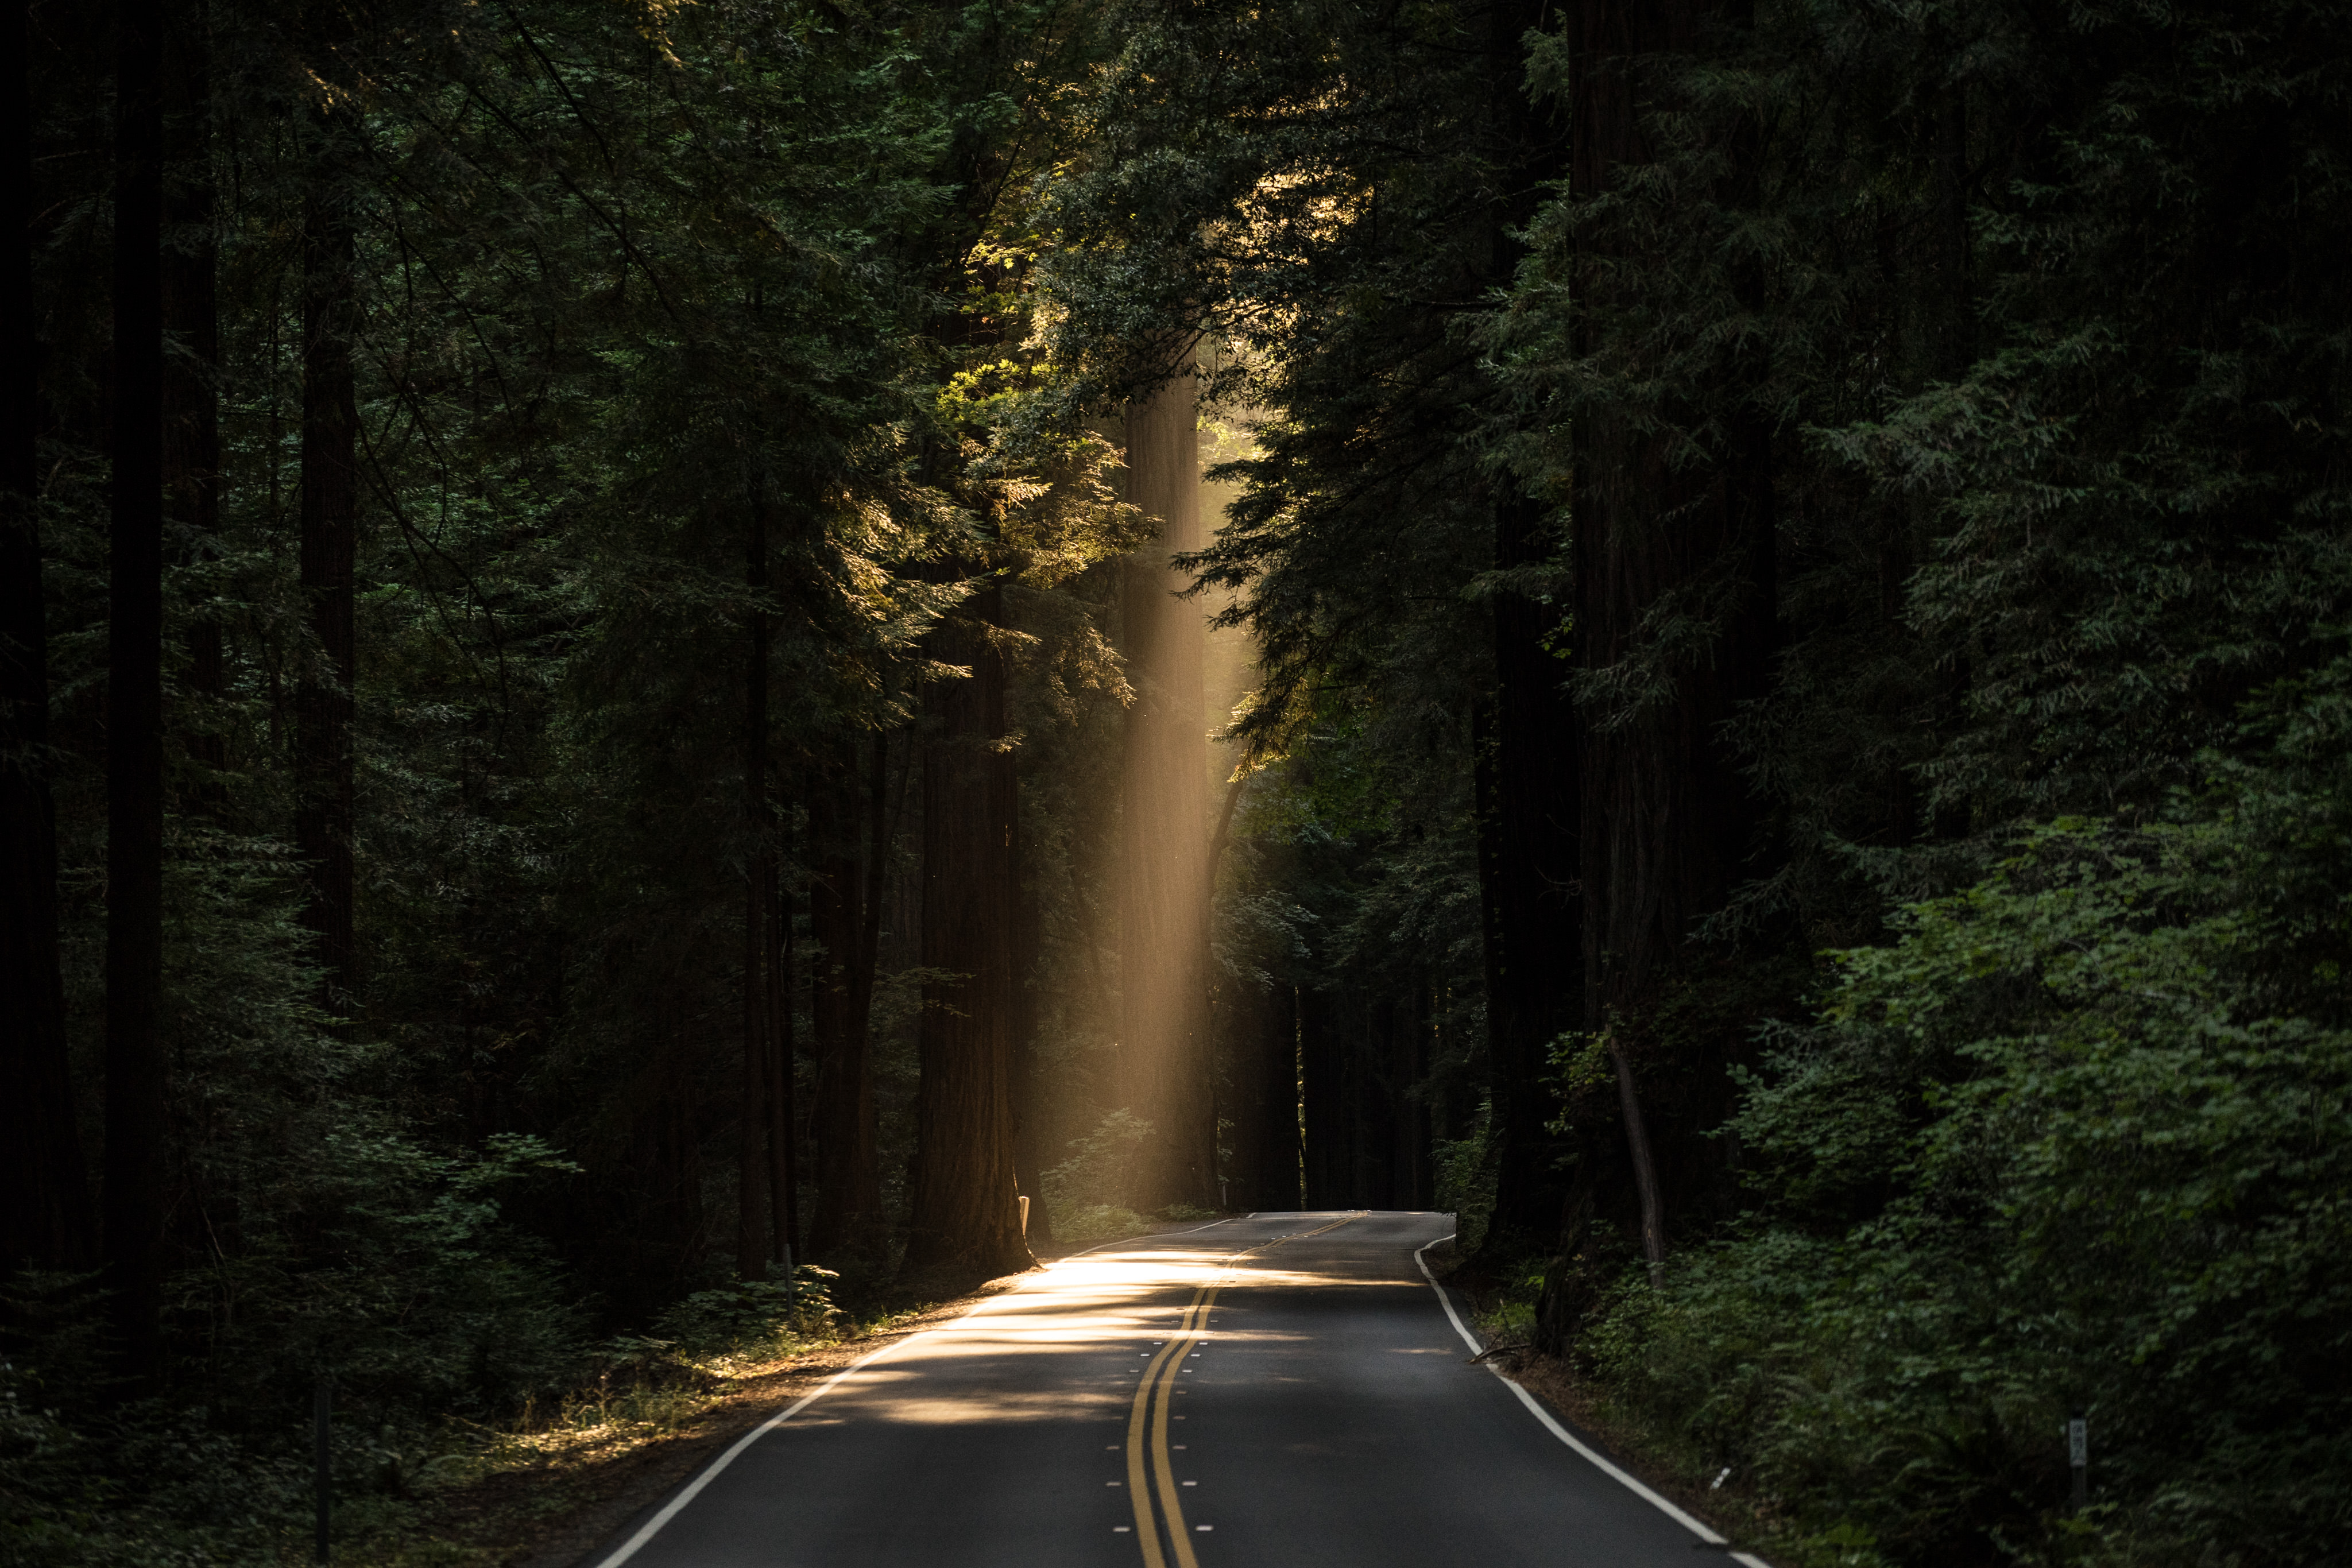
landscape, tree, nature, forest, light, plant, fog, road, mist, night, sunlight, morning, leaf, highway, travel, jungle, scenic, evergreen, autumn, scenery, darkness, conifer, trees, outdoors, woods, daylight, infrastructure, rainforest, sunrays, woodland, sequoia, habitat, water feature, screenshot, light and shadow, paved road, natural environment, atmospheric phenomenon, woody plant